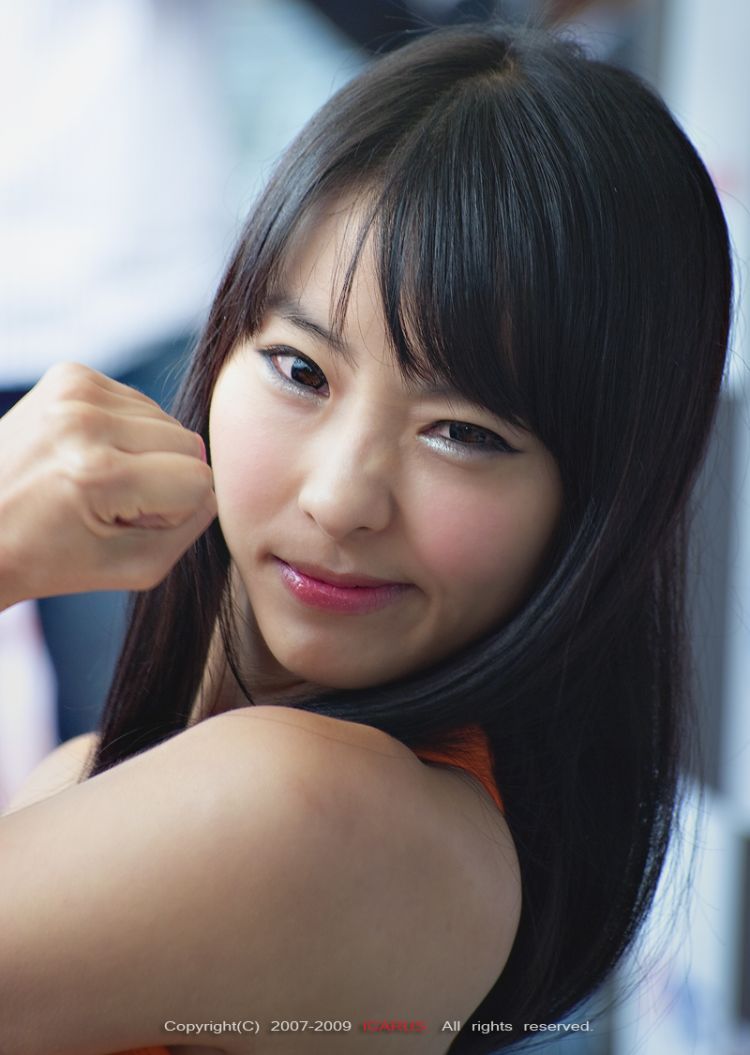
Portrait style: Real Portrait